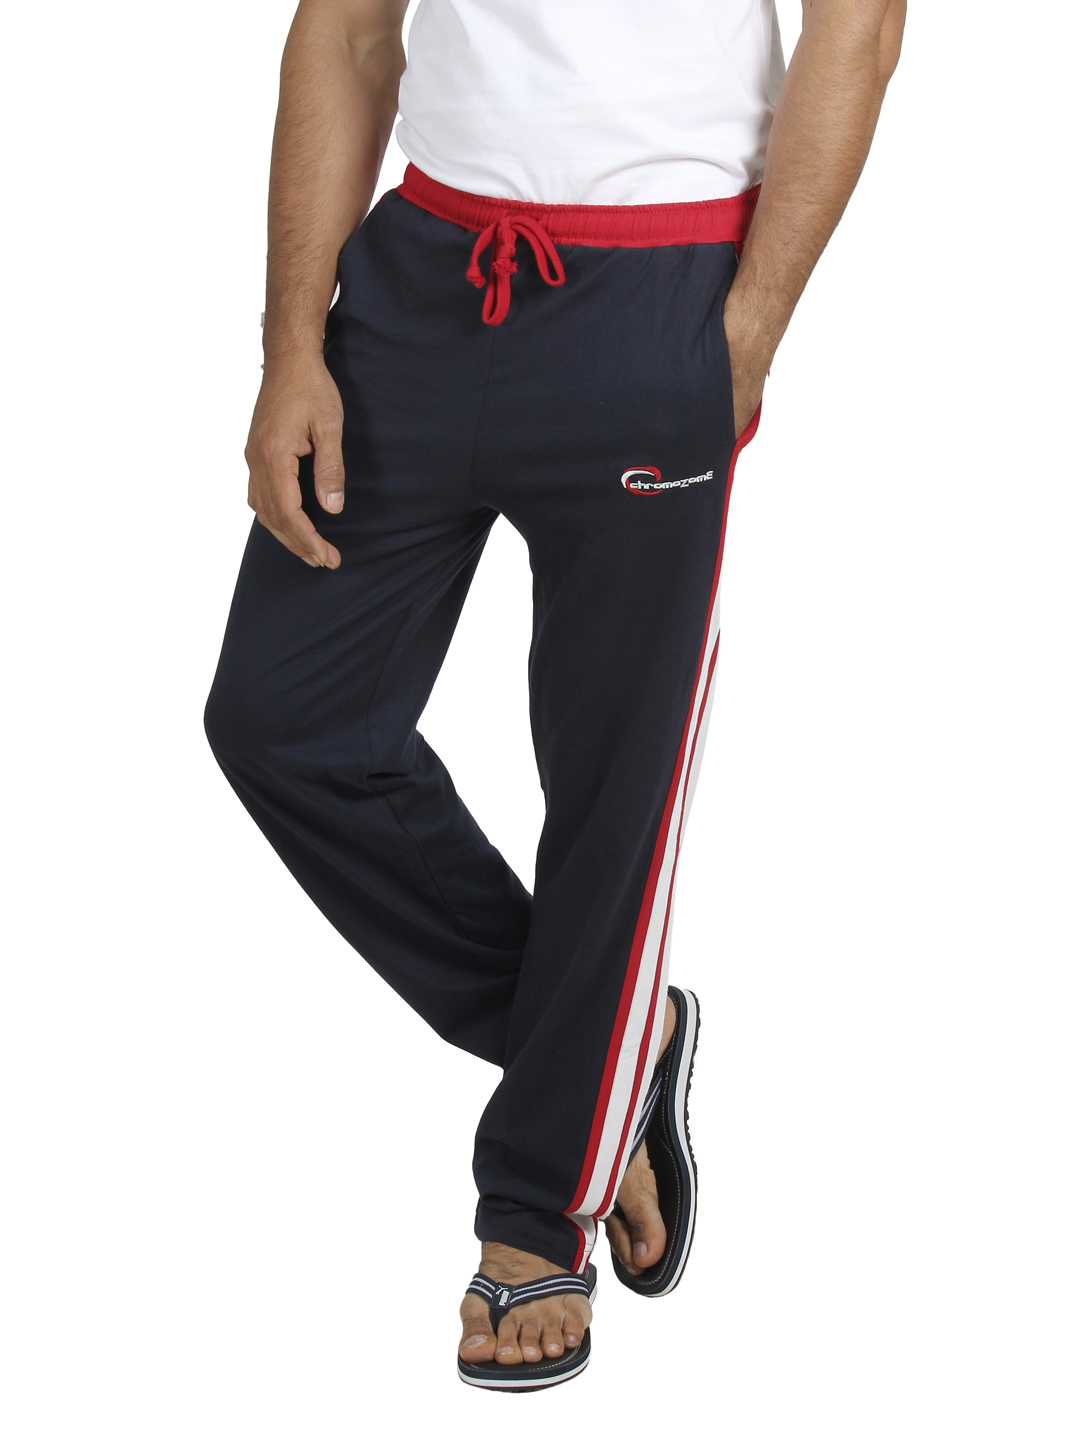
Chromozome Men Navy Blue Fashion Lounge Pants S-5145
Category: Apparel / Loungewear and Nightwear / Lounge Pants
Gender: Men
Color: Navy Blue
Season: Fall 2018
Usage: Sports